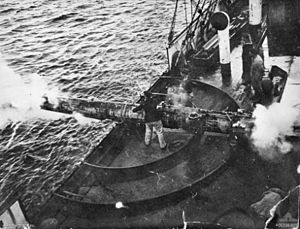
SMS Wolf / Sænkede skibe under togtet
Wolf affyrer en torpedo.
"SMS Wolf var en hjælpekrydser og minelægger i den tyske kejserlige flåde, der var i tjeneste under Første verdenskrig. Hun var oprindeligt bygget som et civilt fragtskib og sejlede fra 1913 til 1916 for det Bremen-baserede rederi DDG ""Hansa"" under navnet D/S Wachtfels, forinden hun blev konverteret til militær brug.